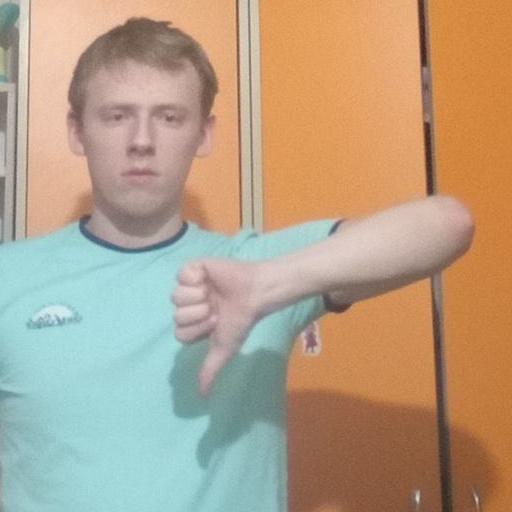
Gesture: dislike